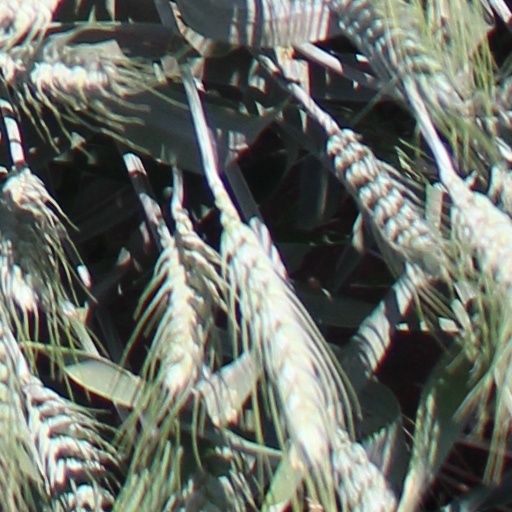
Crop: wheat